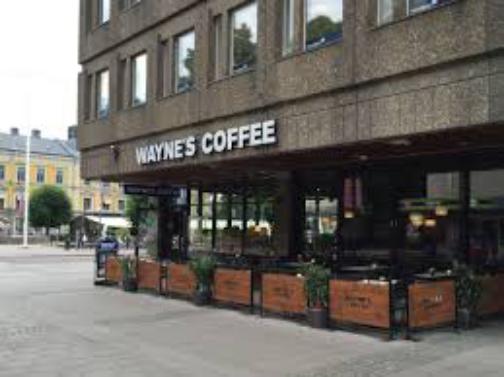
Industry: Food